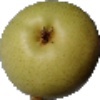
Label: Pear 1